Saravak

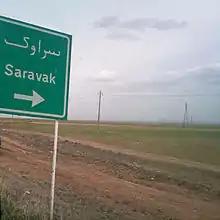
Saravak

Saravak (also Romanized as Sarāvak; also known as Sarābak) is a village in Khorram Dasht Rural District, in the Central District of Famenin County, Hamadan Province, Iran. At the 2006 census, its population was 1,474, in 364 families.